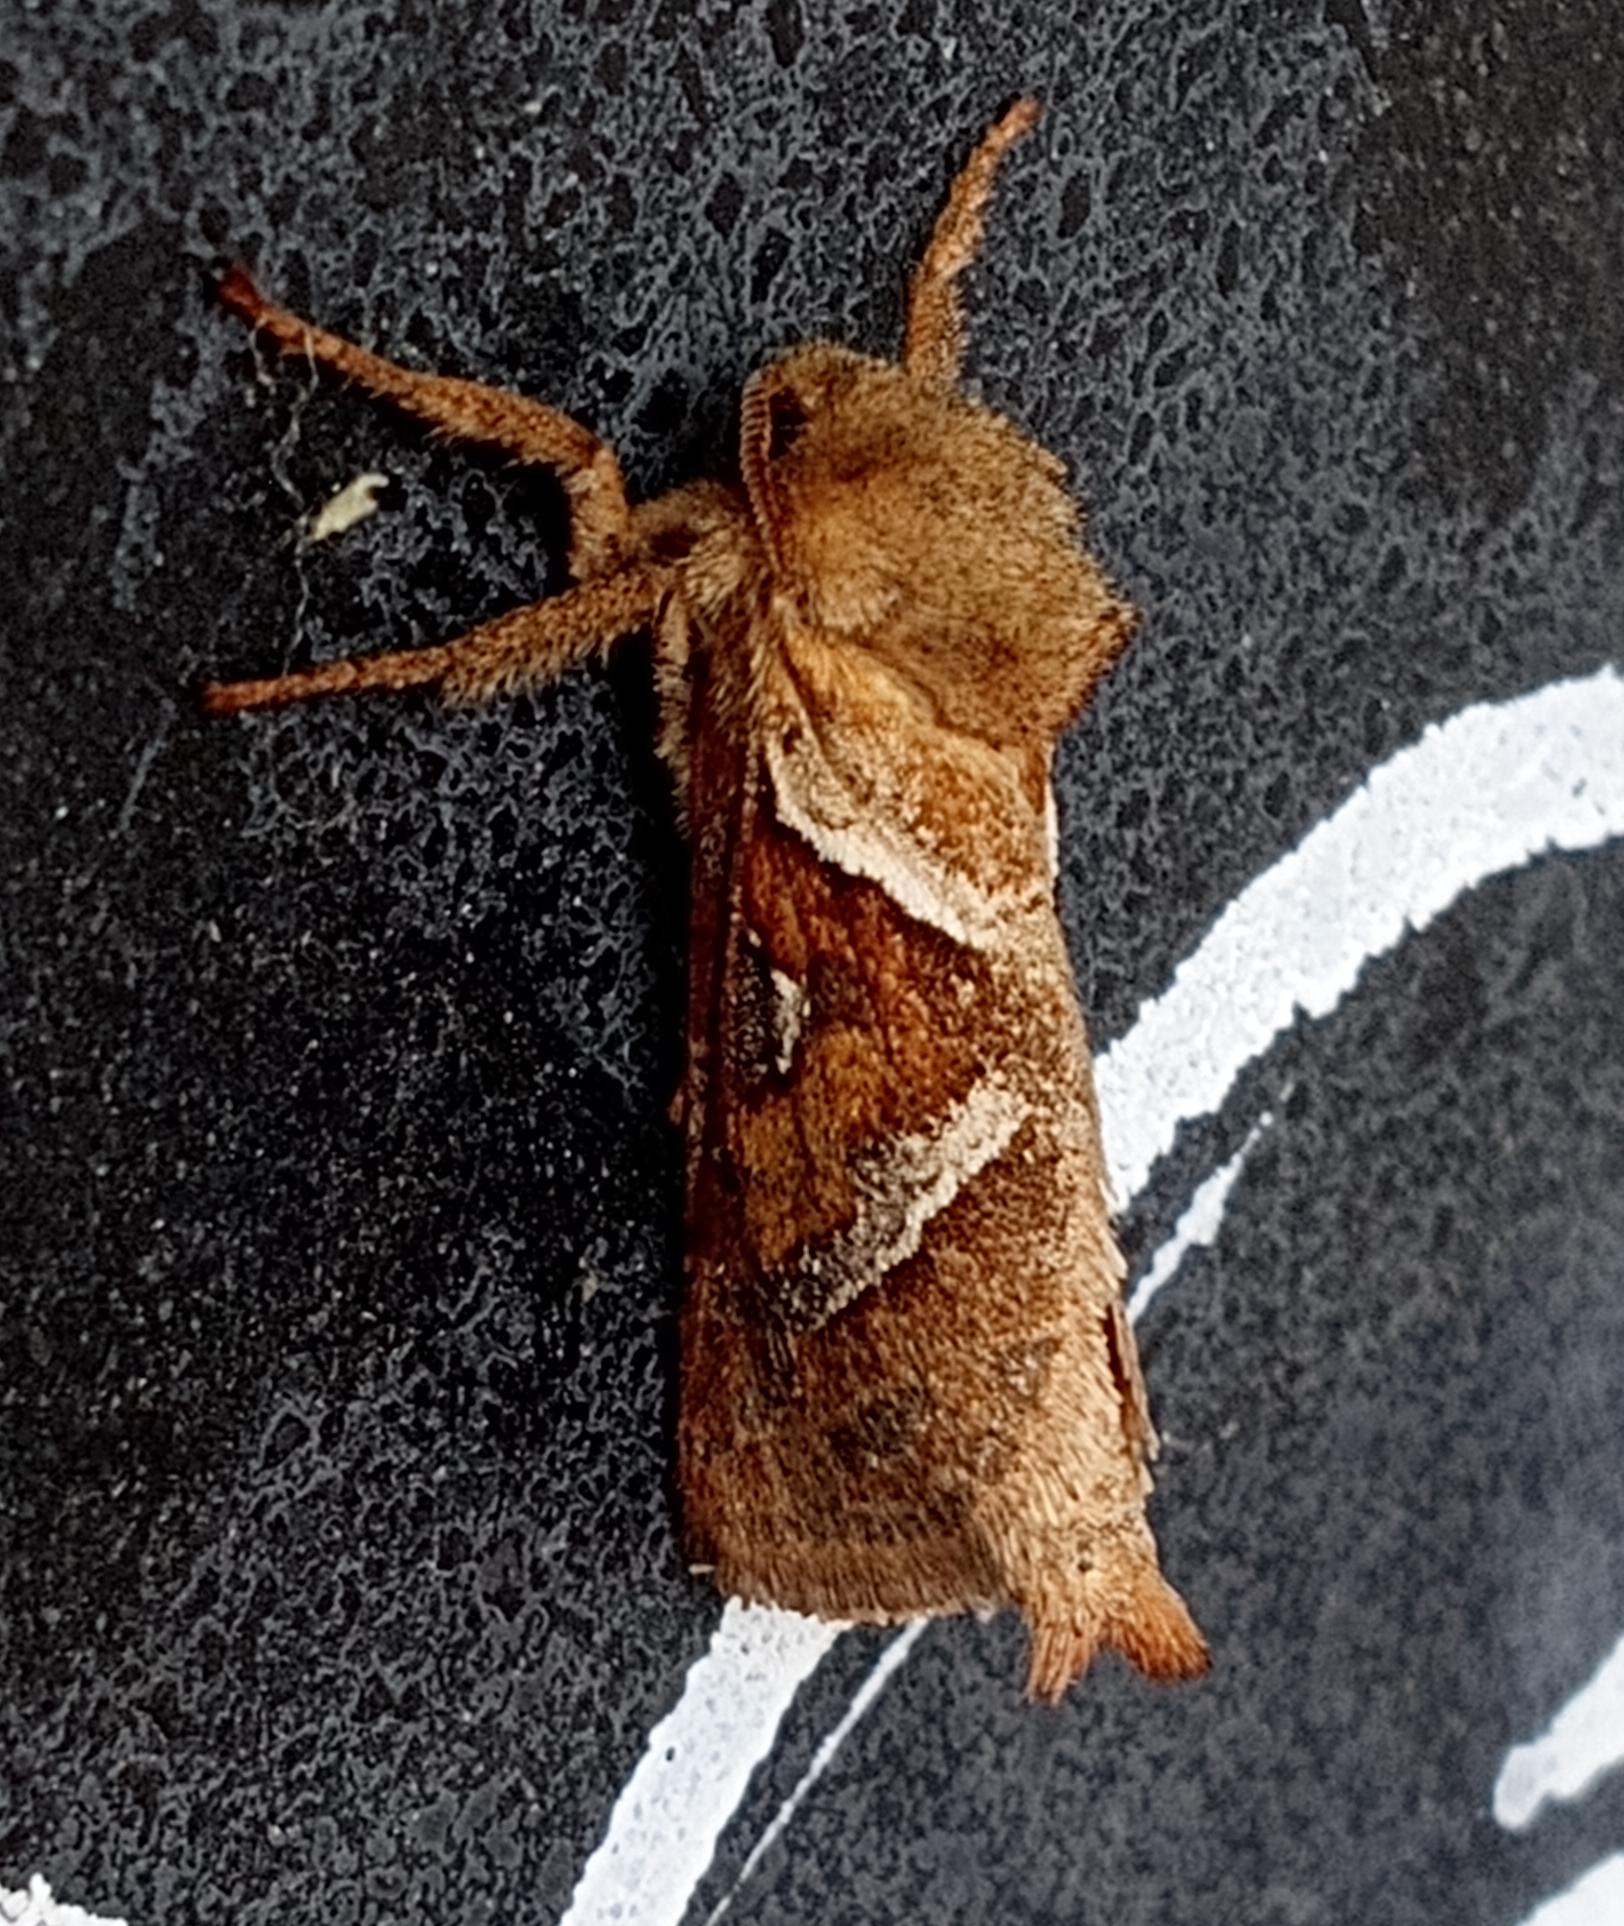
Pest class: occasional_pest